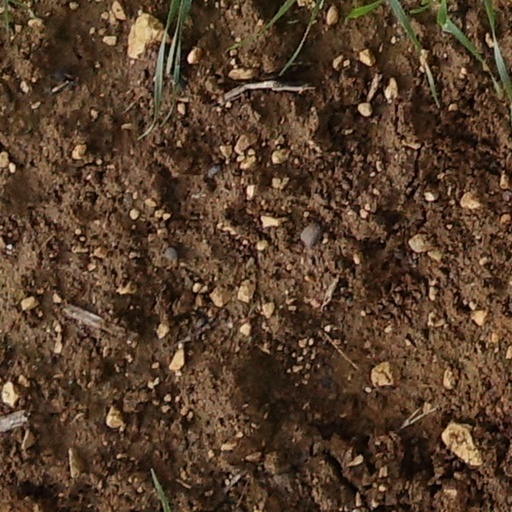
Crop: wheat